Barred owl

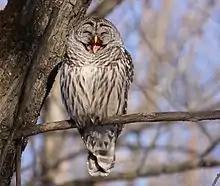
The barred owl is normally nocturnally active and sleeps during the day

Like most species of owl in the "Strix" genus, the barred owl tends to be highly territorial regardless of the time of year. The territories are claimed by singing from different perches, often near the perimeter of its perceived home range. The boundaries are almost always well-maintained by barred owls and are generally stable from year to year and even generation to generation. Territory sizes have been determined via radio telemetry. The average territory size of 13 in Minnesota was , of 7 in Michigan it was and of 10 in Wisconsin was . Another Minnesota study found pairs to occupy a mean of about in mixed hardwood-conifer woods. Pairs in an Oklahoma study were reportedly found every . The mean territory size from 10 studies was estimated from throughout the range. In this study, the breeding season mean area was calculated at in males and in females; whereas the means in nonbreeding season were in males and in females. Overall, the annual mean home range for males was and for females was . The breeding range's mean home size in Washington was , while it was in the non-breeding season.